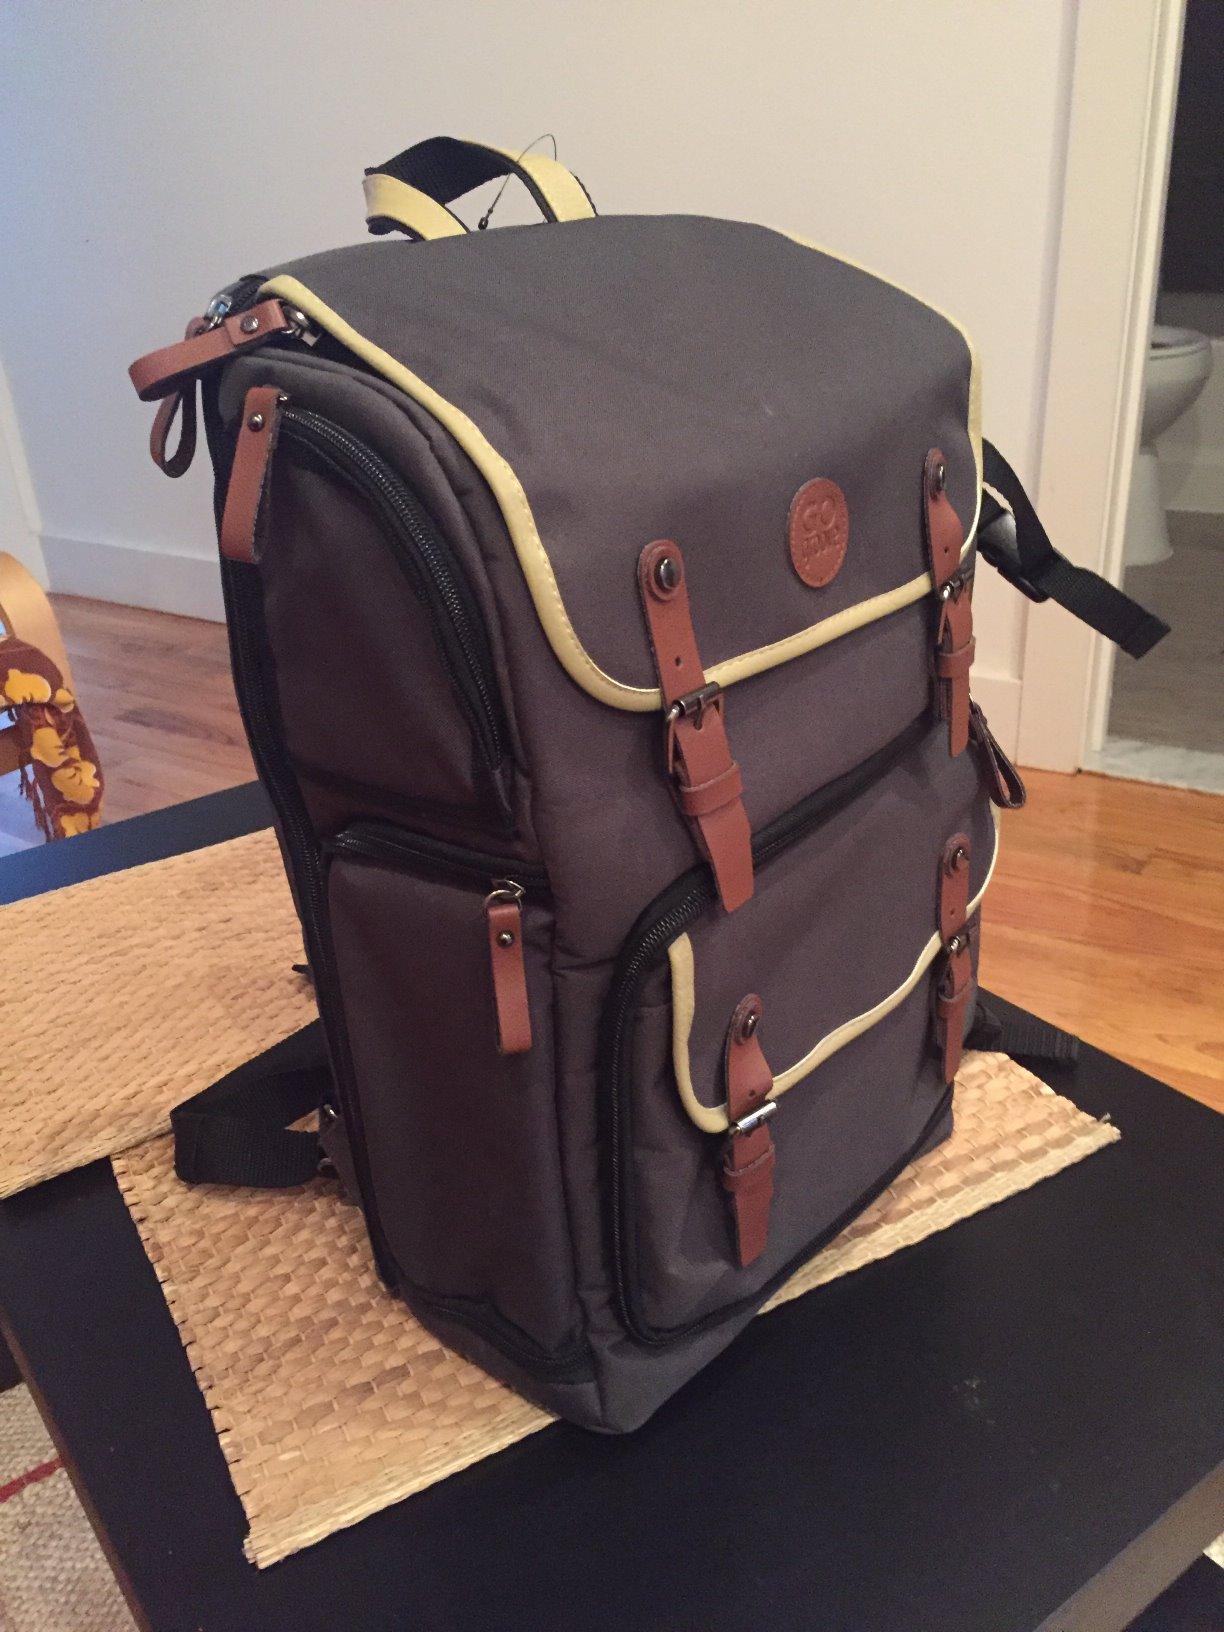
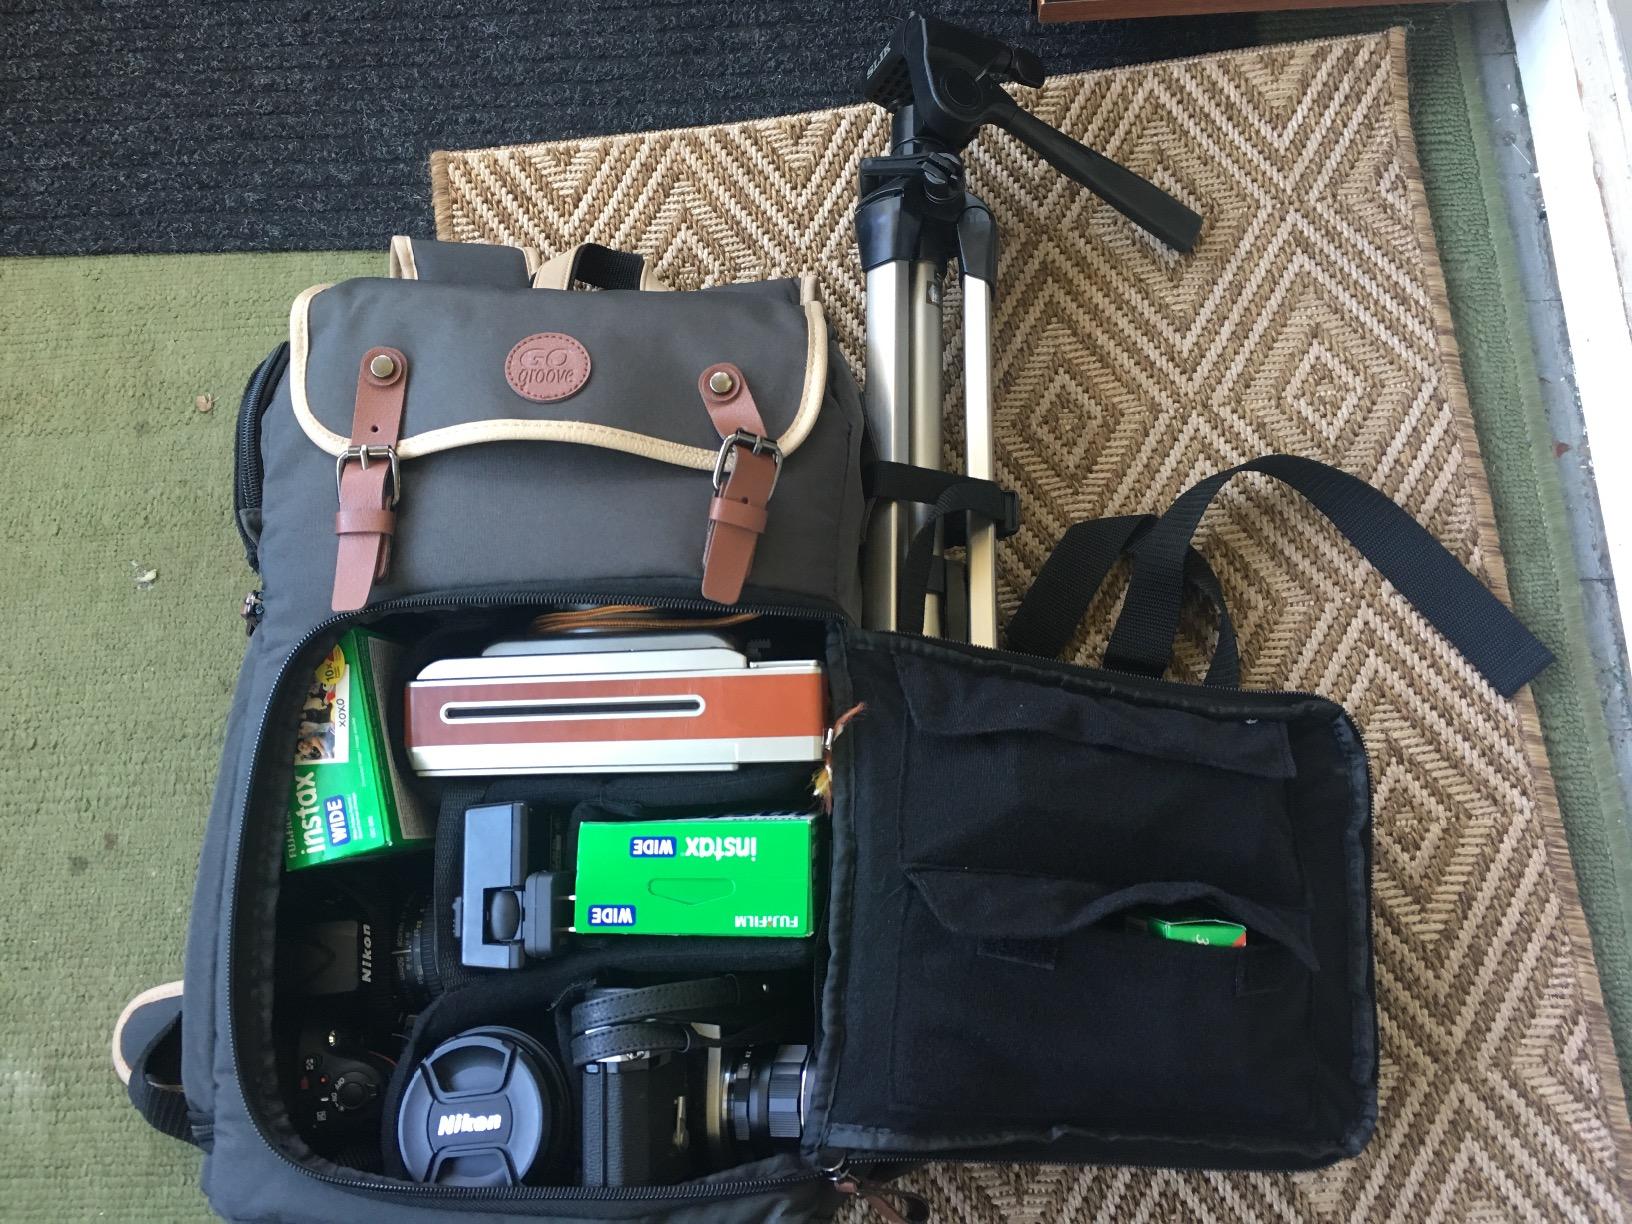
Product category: bag
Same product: yes